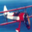
Label: airplane